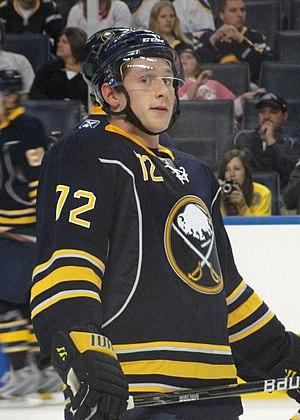
Luke Adam est un joueur professionnel canadien de hockey sur glace. Il évolue au poste de centre. Il est le fils du joueur de hockey professionnel Russ Adam.
Cette page concerne des événements d'actualité qui se sont produits durant l'année 1990 dans la province canadienne de Terre-Neuve-et-Labrador.